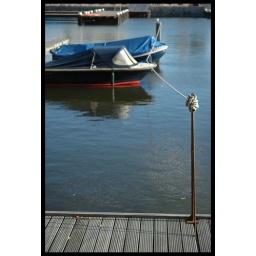
little boats in the water near my work.